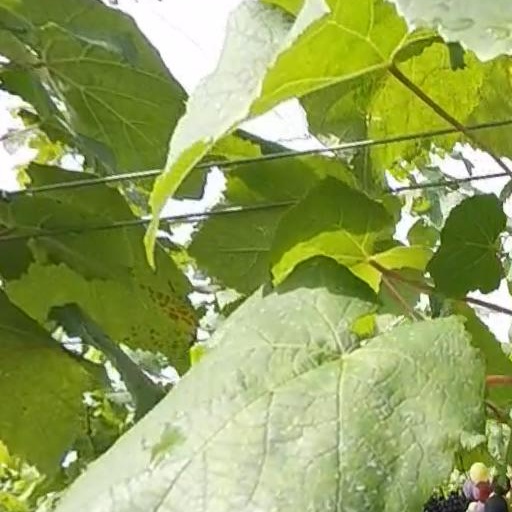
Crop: grape